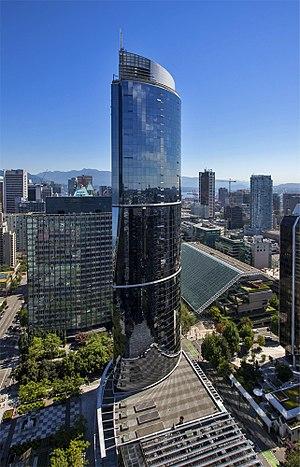
Vancouver est l'agglomération du Canada qui compte le plus de gratte-ciel après Toronto.